Pfullendorf

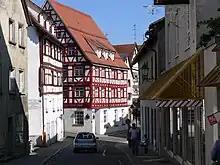
The Hauptstraße

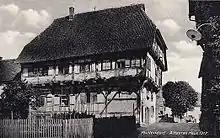
The 700-year-old house

Pfullendorf was founded by the Alamanni tribe during their third wave of settlement and might have been named after a clan chief named "Pfullo". According to another theory, it was named "Dorf am Phoul" ("Pfuol"), meaning "village on the Phoul".